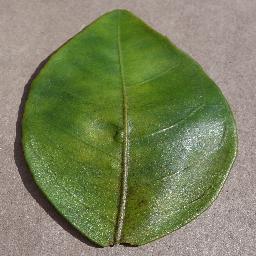
Label: Orange___Haunglongbing_(Citrus_greening)